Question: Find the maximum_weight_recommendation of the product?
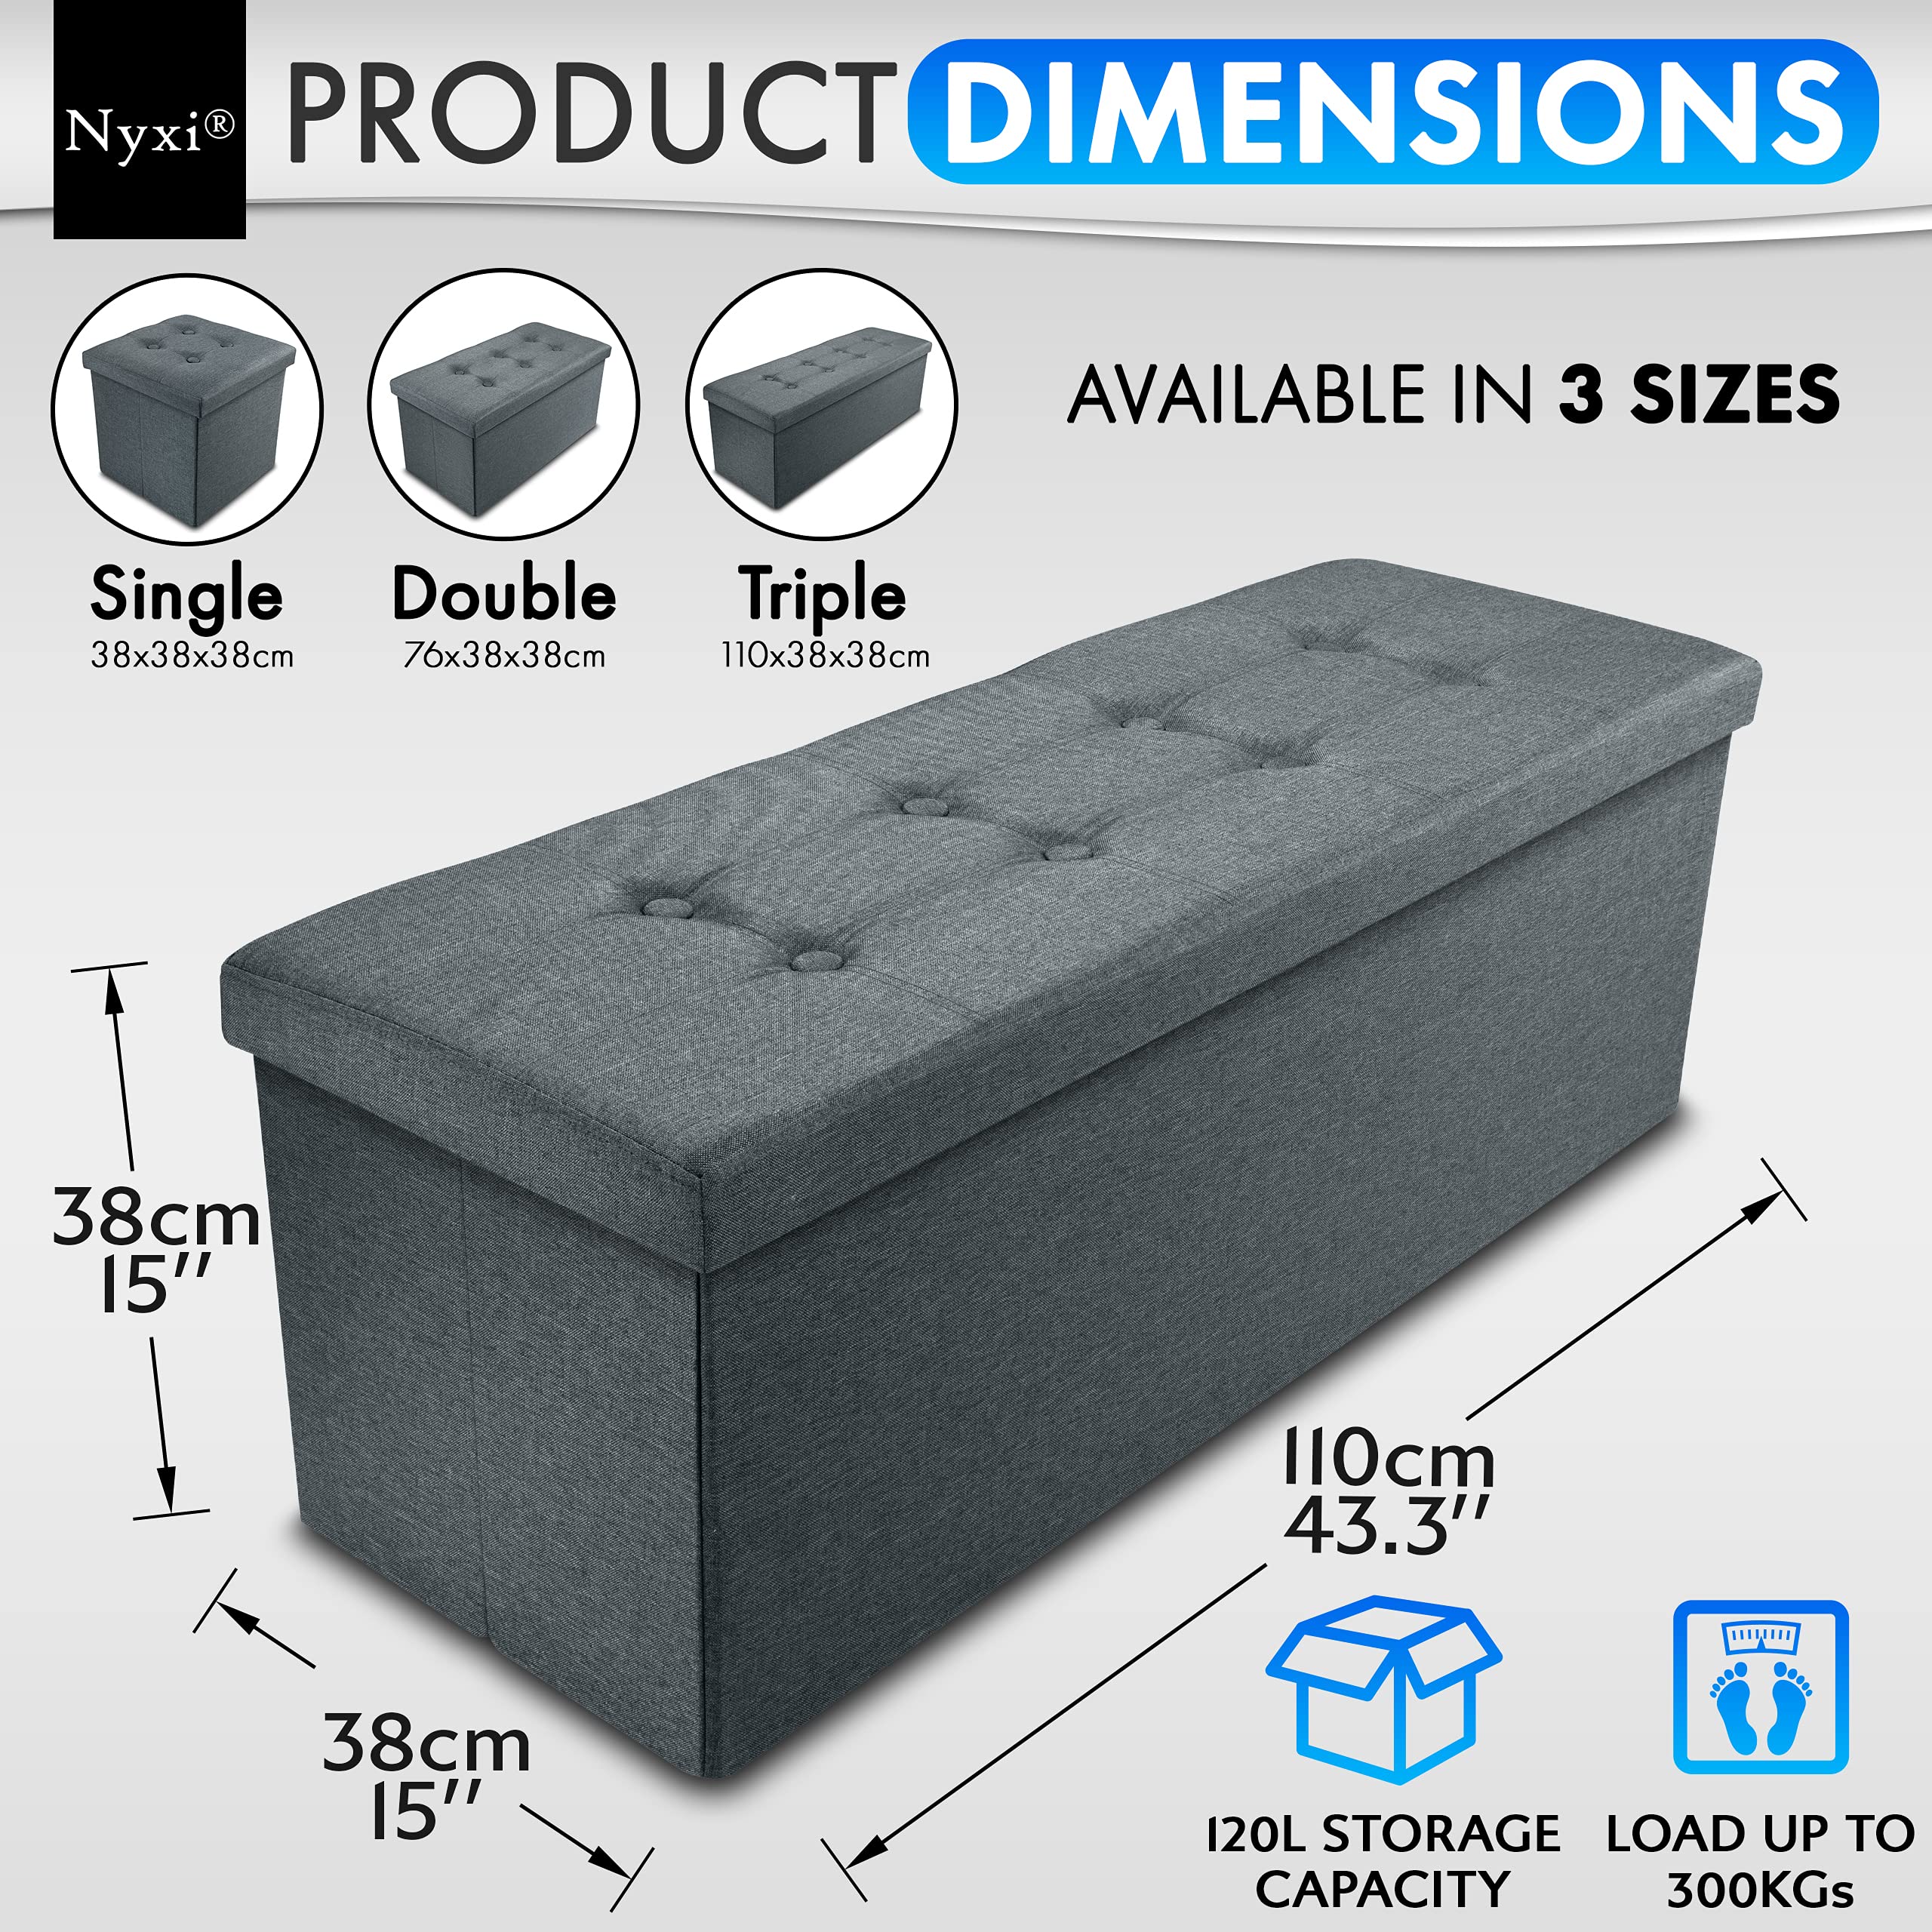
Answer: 300.0 kilogram